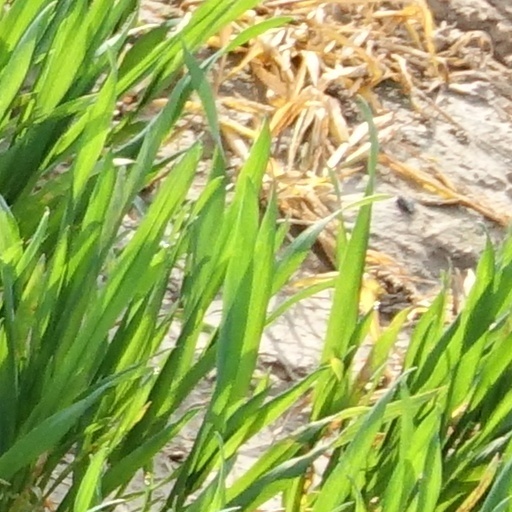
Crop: wheat